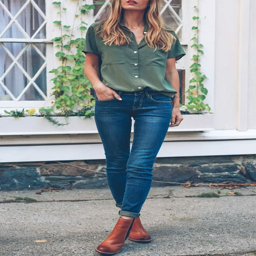
casual outfits are the most common guests in practically all cities around the globe .